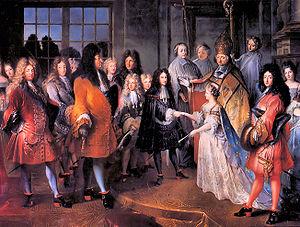
Cette page concerne l’année 1697 du calendrier grégorien.